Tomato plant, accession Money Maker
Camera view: horizontal (90 deg, fisheye); turntable rotation: 60 degrees
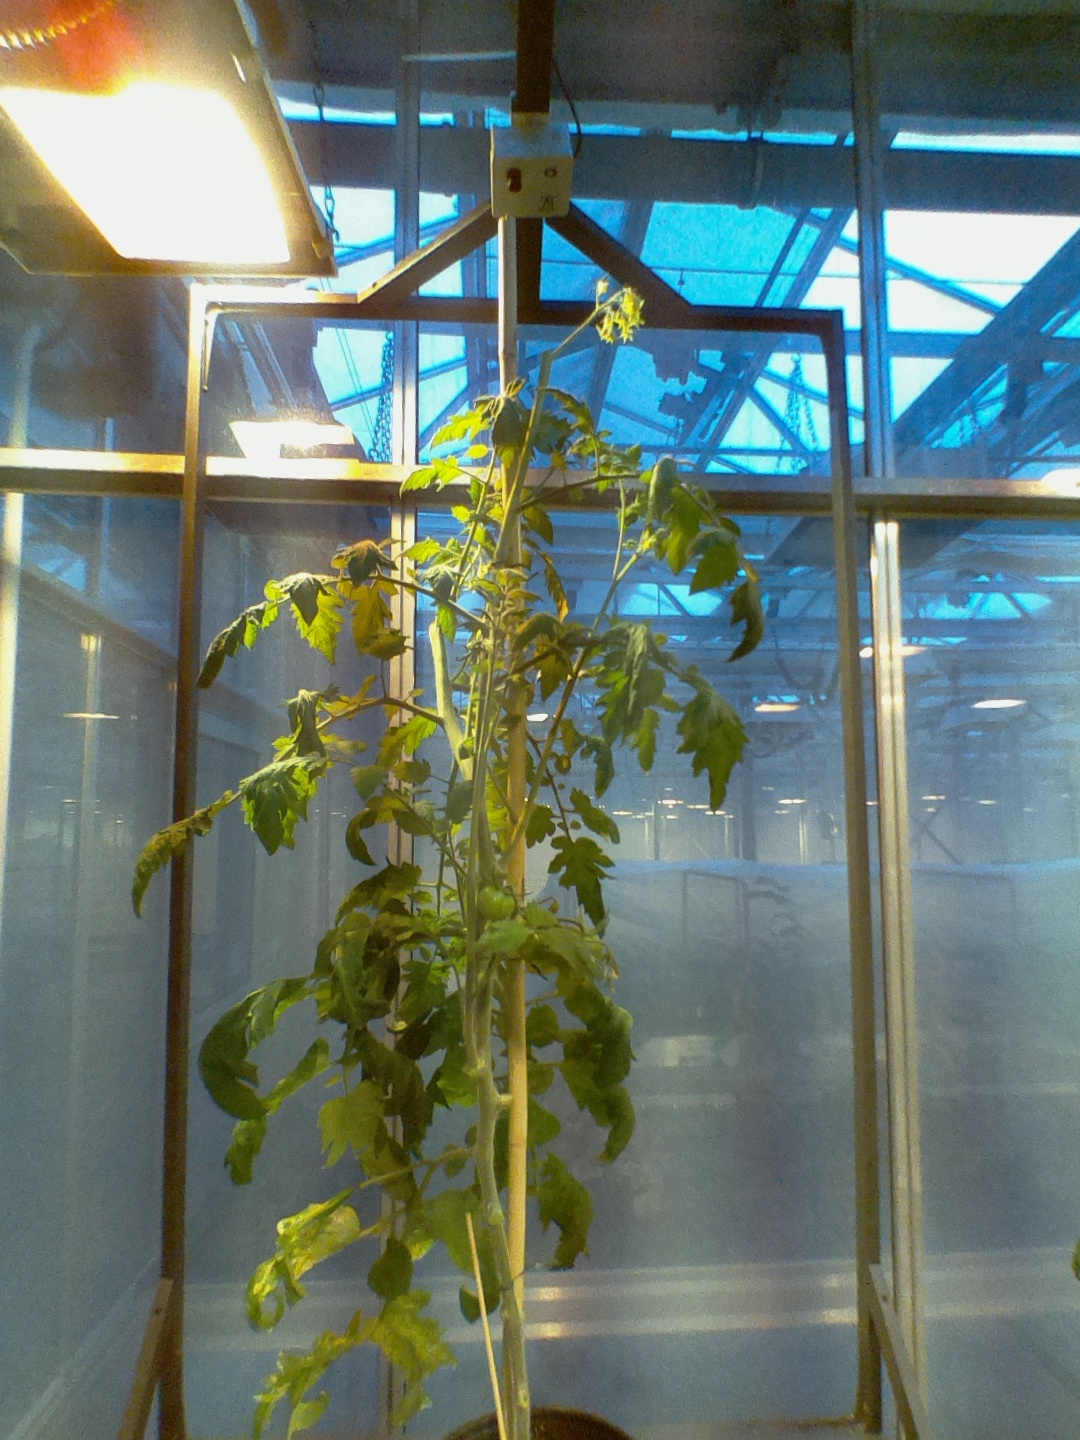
BBCH growth stage 75: 50%-60% of final fruit size